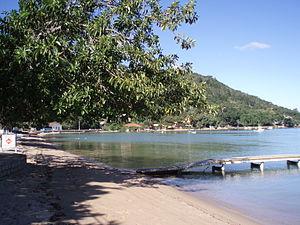
Praia do Sambaqui est une plage et un quartier de la municipalité de Florianópolis, au Brésil. Elle se situe au nord-ouest de l'île de Santa Catarina, dans le district de Santo Antônio de Lisboa, à 17 km du centre ville.